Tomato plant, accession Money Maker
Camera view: vertical (180 deg); turntable rotation: 180 degrees
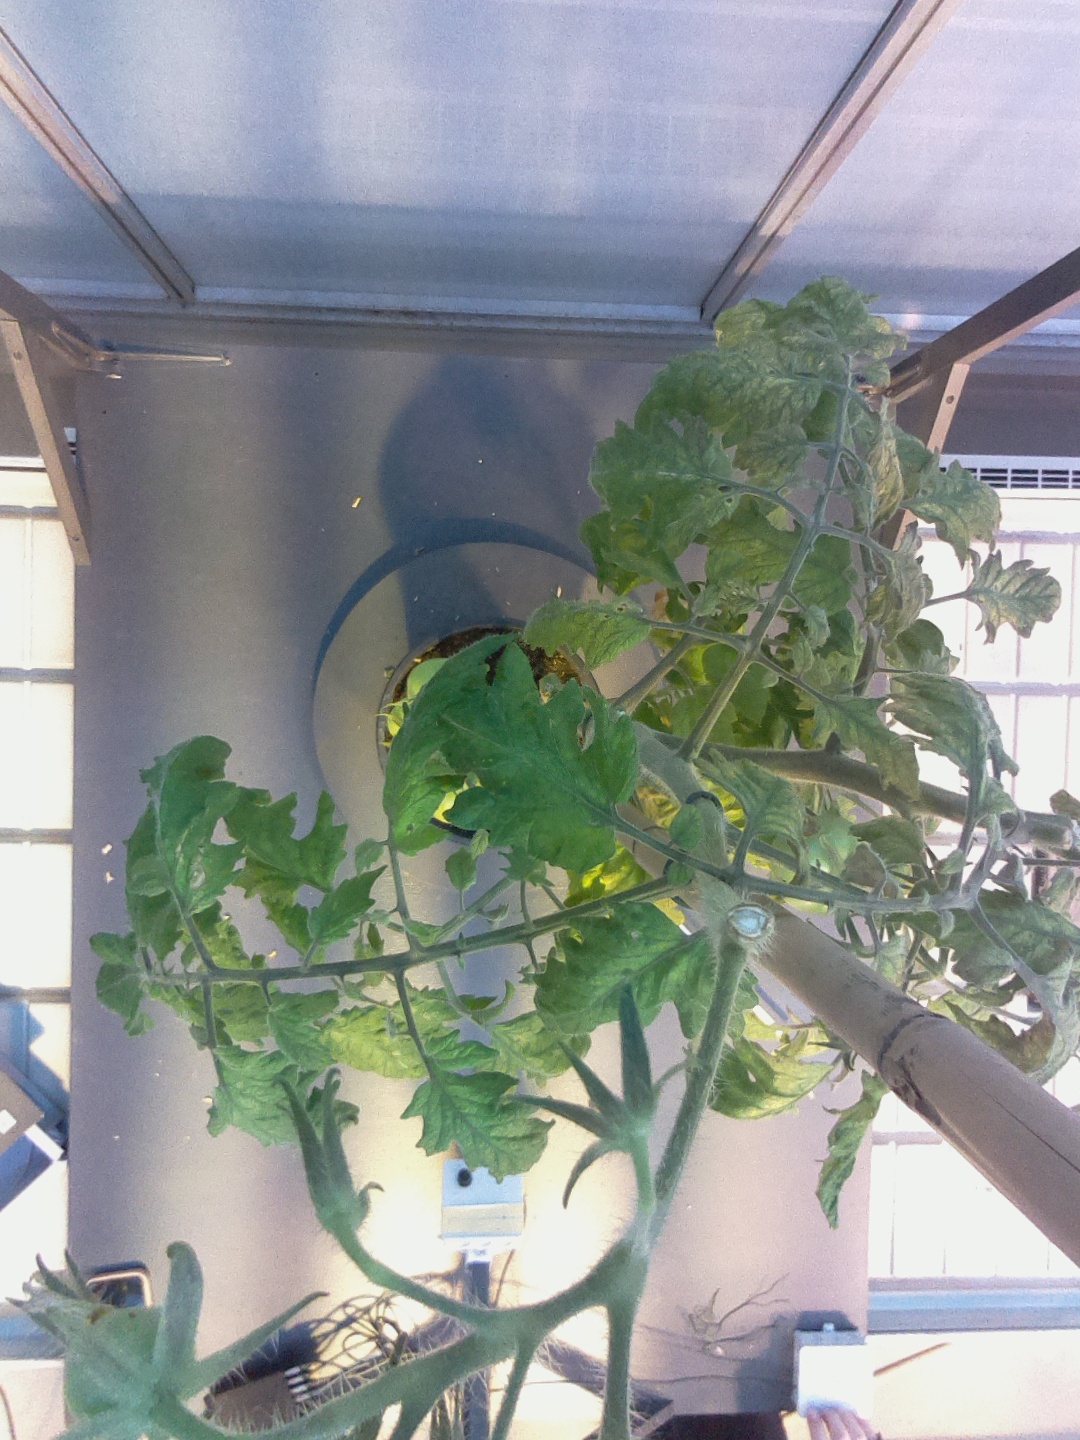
BBCH growth stage 79: 90% -100% of final fruit size